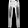
Label: Trouser